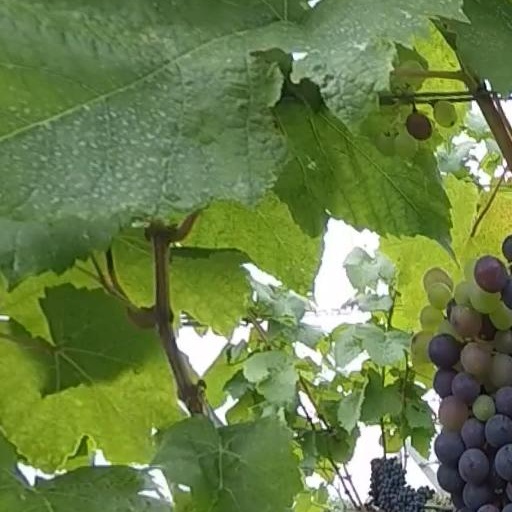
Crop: grape